Answer in natural language. Considering the relative positions, where is framed mountain landscape photo with respect to beautiful wall painting? Choose between the following options: above or below
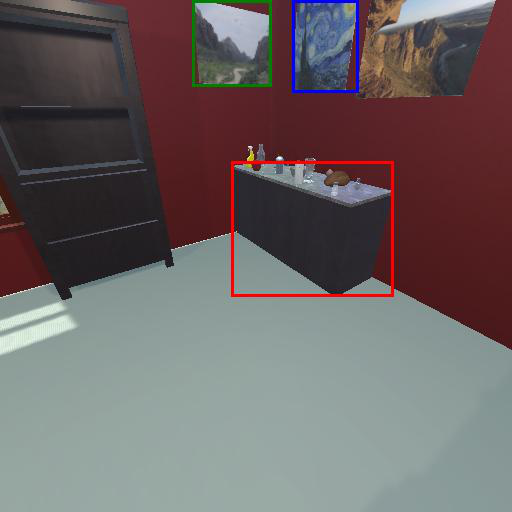
<answer>above</answer>